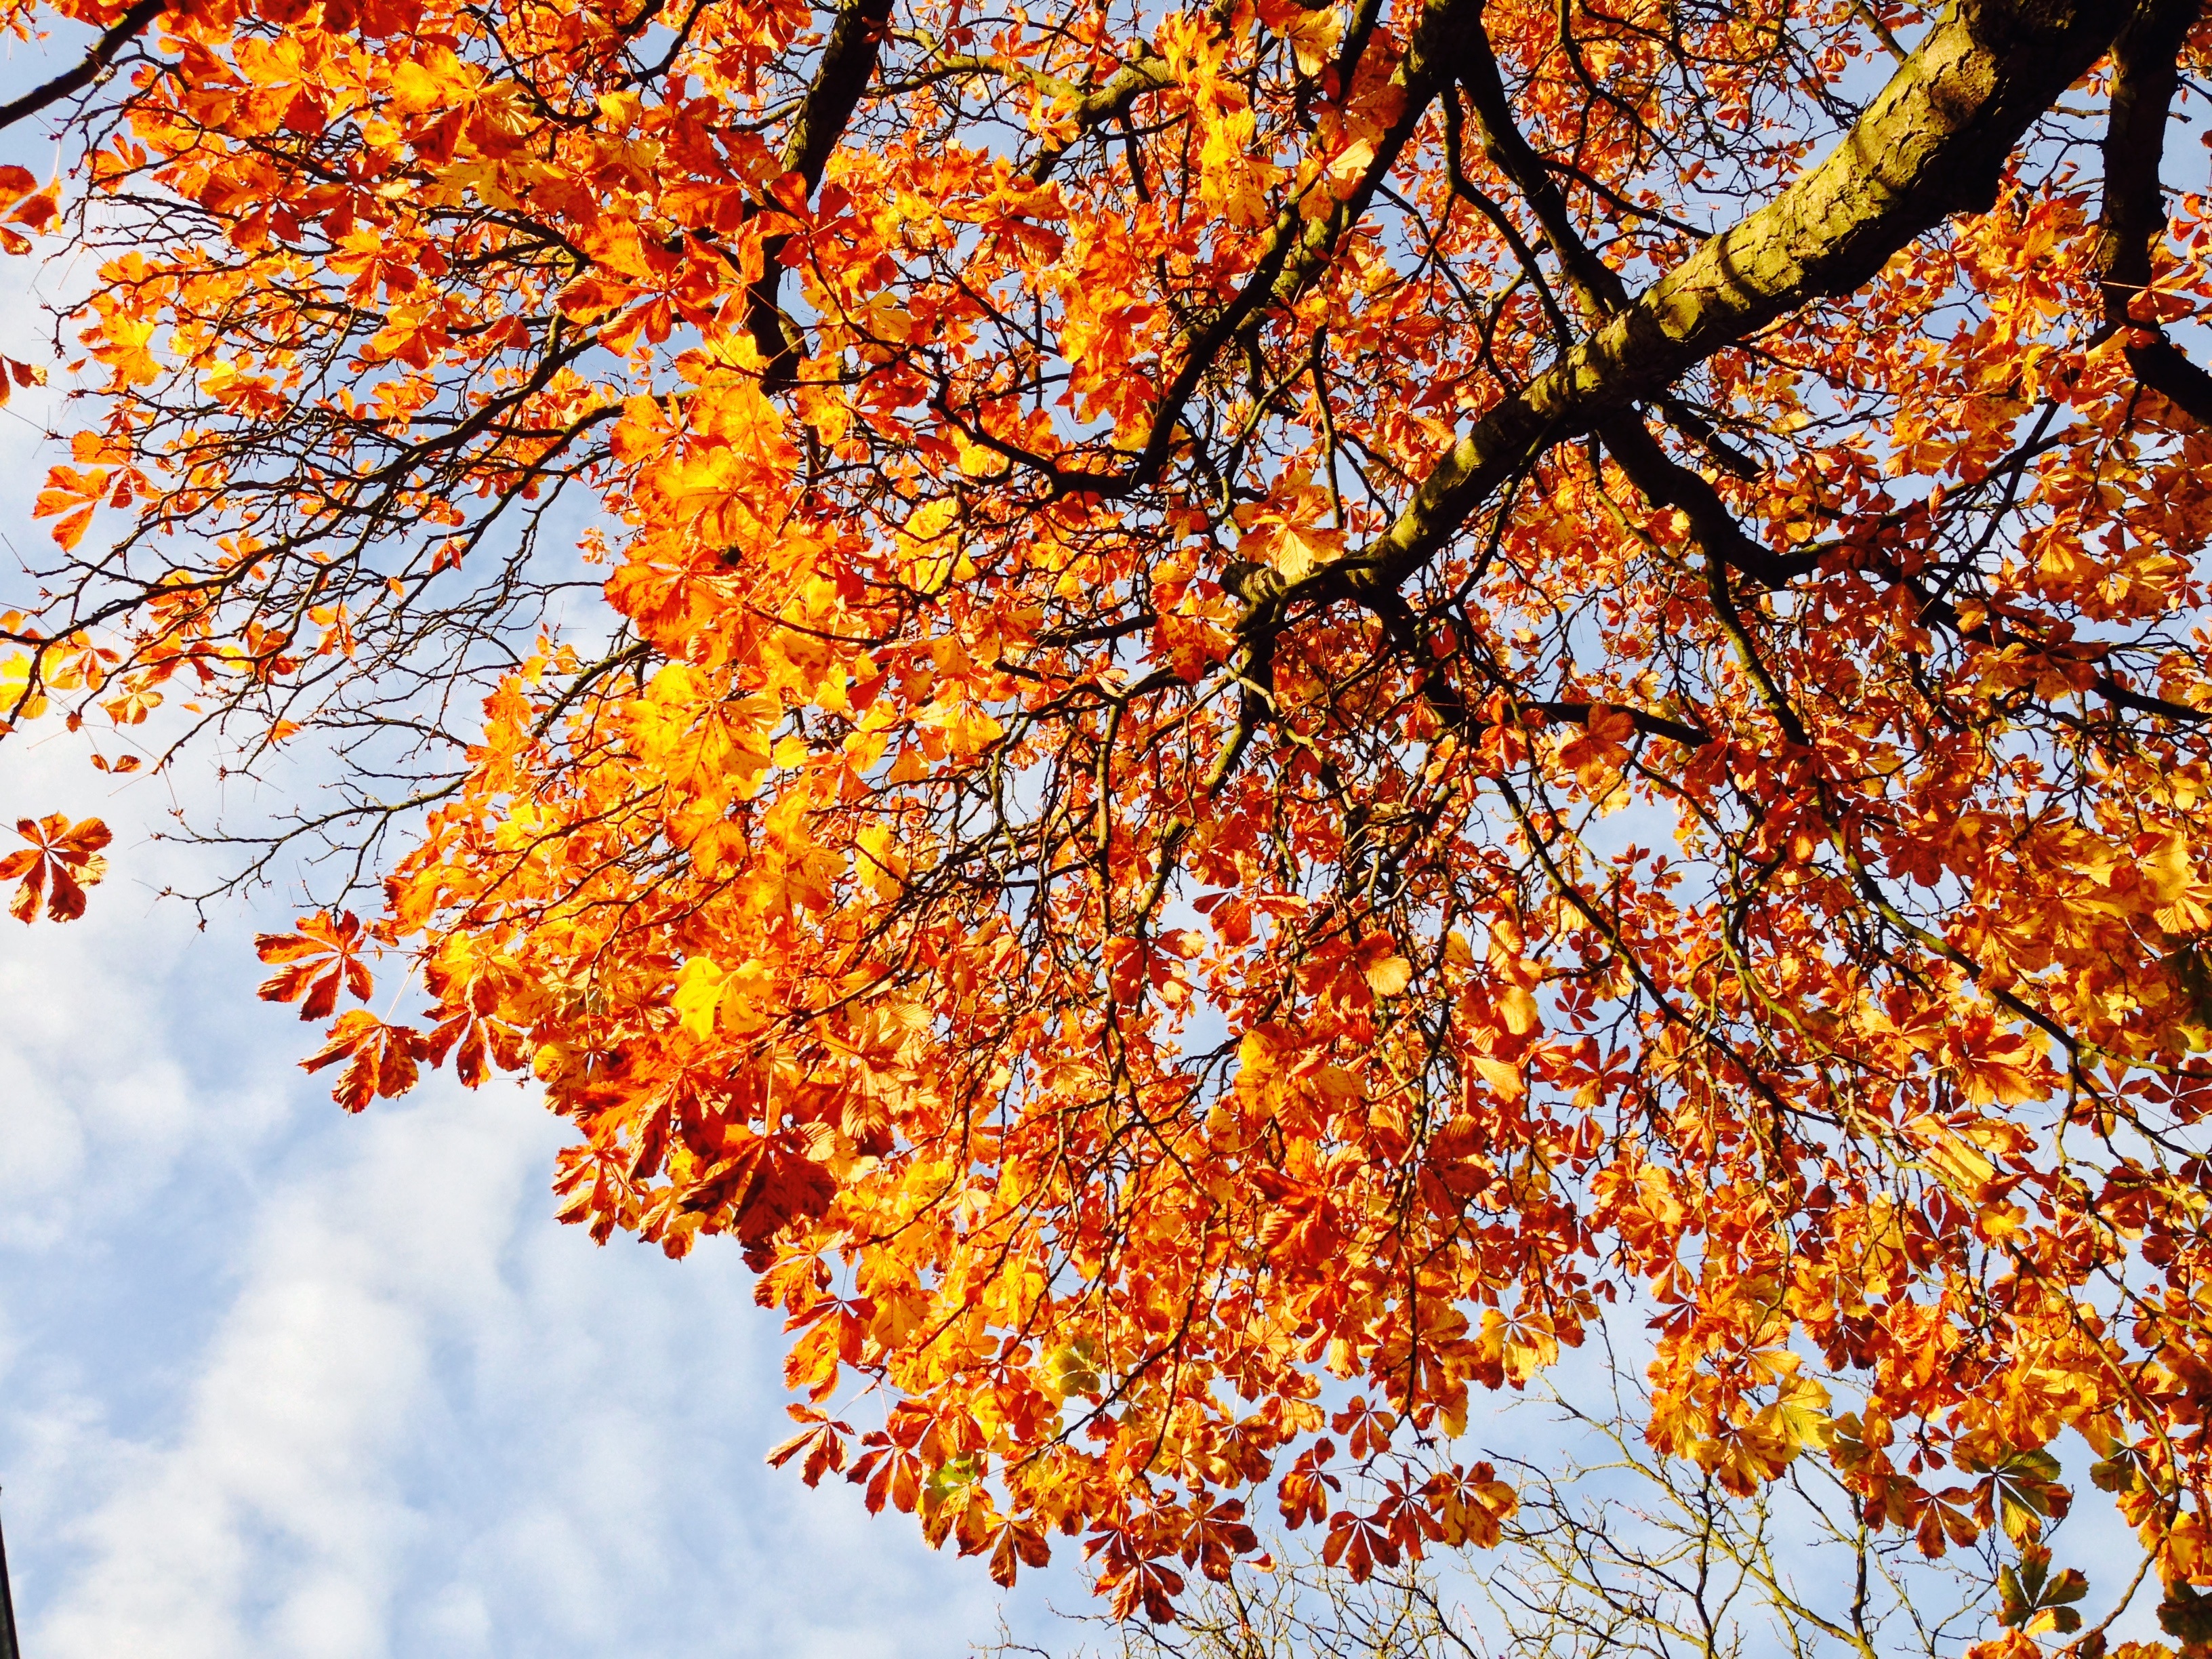
tree, branch, plant, leaf, autumn, season, maple tree, maple leaf, deciduous, flowering plant, woody plant, land plant